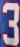
Number: 3